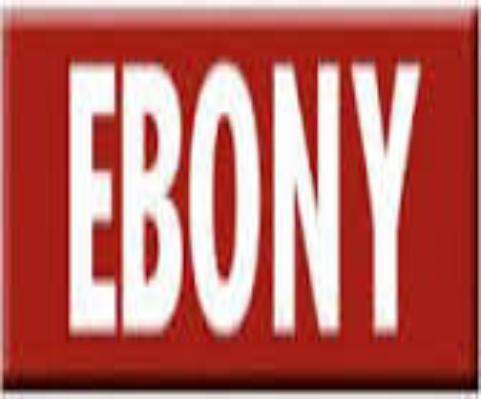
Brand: Ebony cameras
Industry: Electronic